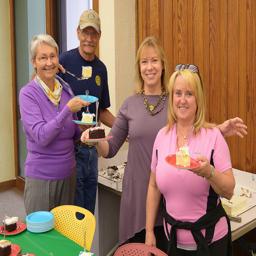
a couple of people are holding up some cake
Four people in a conference room holding up cake.
Cake is for everyone at the office party.
People having their picture taken holding a plate of cake
Three women and a man enjoying birthday cake.